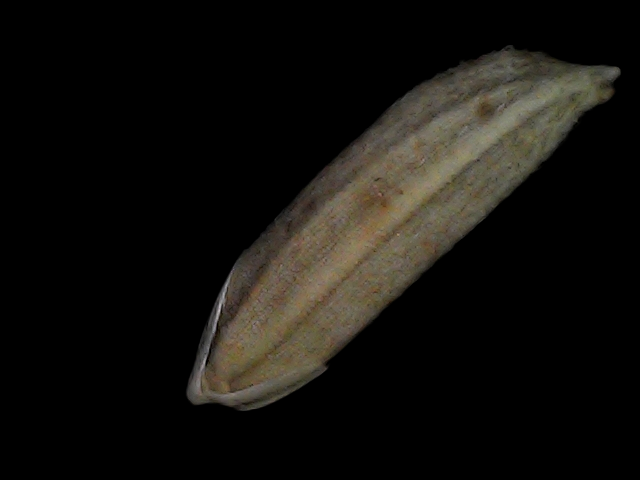
Rice variety: Bd87